Marajó Bay

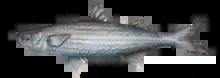
Mugil

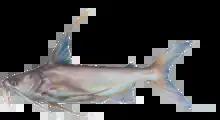
Bagre Bagre

Marajó Bay's estuarine waters provide a diverse feeding and nursery area for marine species in this ecosystem, and provides overall habitat for an estimated 108 marine species. There are many different marine species found in the Bay's waters, some examples of which are Scomberomorus brasiliensis, Cynoscion acoupa, Mugil sp. and Bagre bagre, are vital to the fishing health of locals. On the shorelines of the bay, mangroves can be found, and the general classifications of surrounding lands in "vegetation mosaics" are floodplain forests, upland forests, mangroves, and grassland. The bay provides a home to a unique variety of marine life, and mangroves in particular are vital to different life cycles of marine species such as fish or crustaceans.